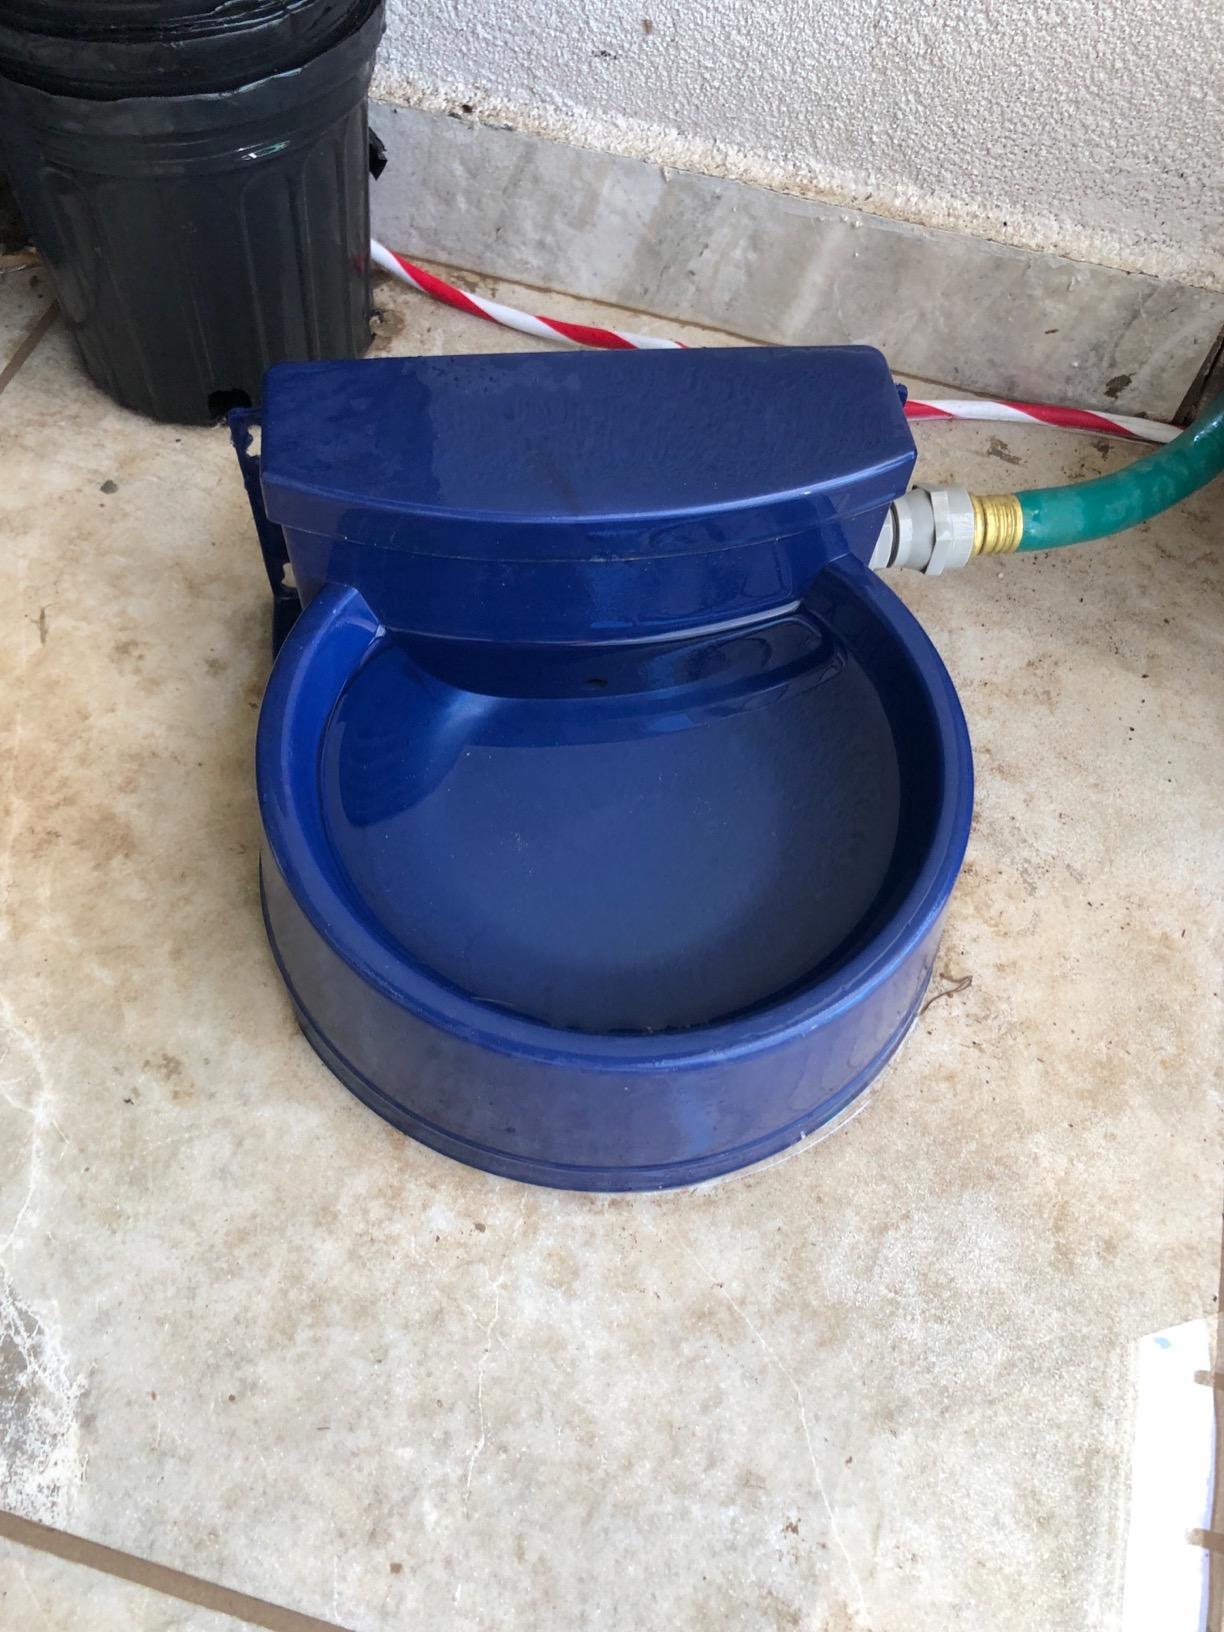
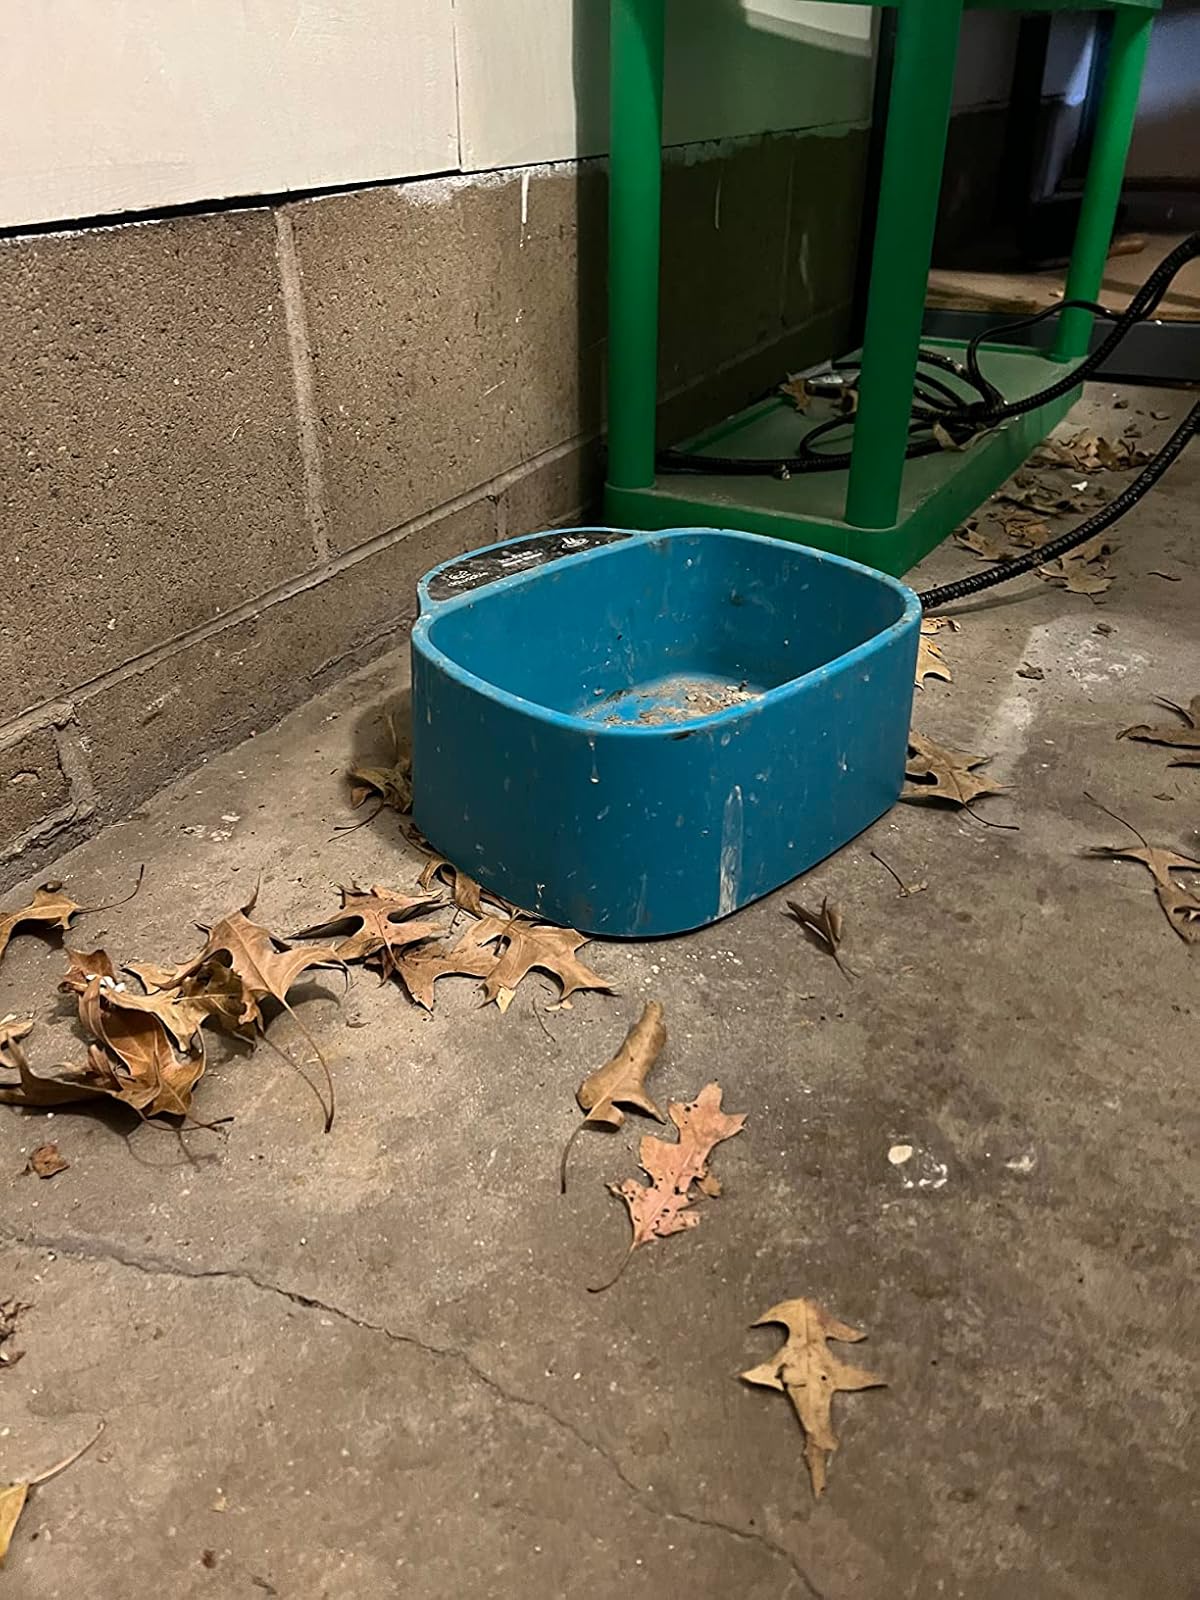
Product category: items_bowl
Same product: no